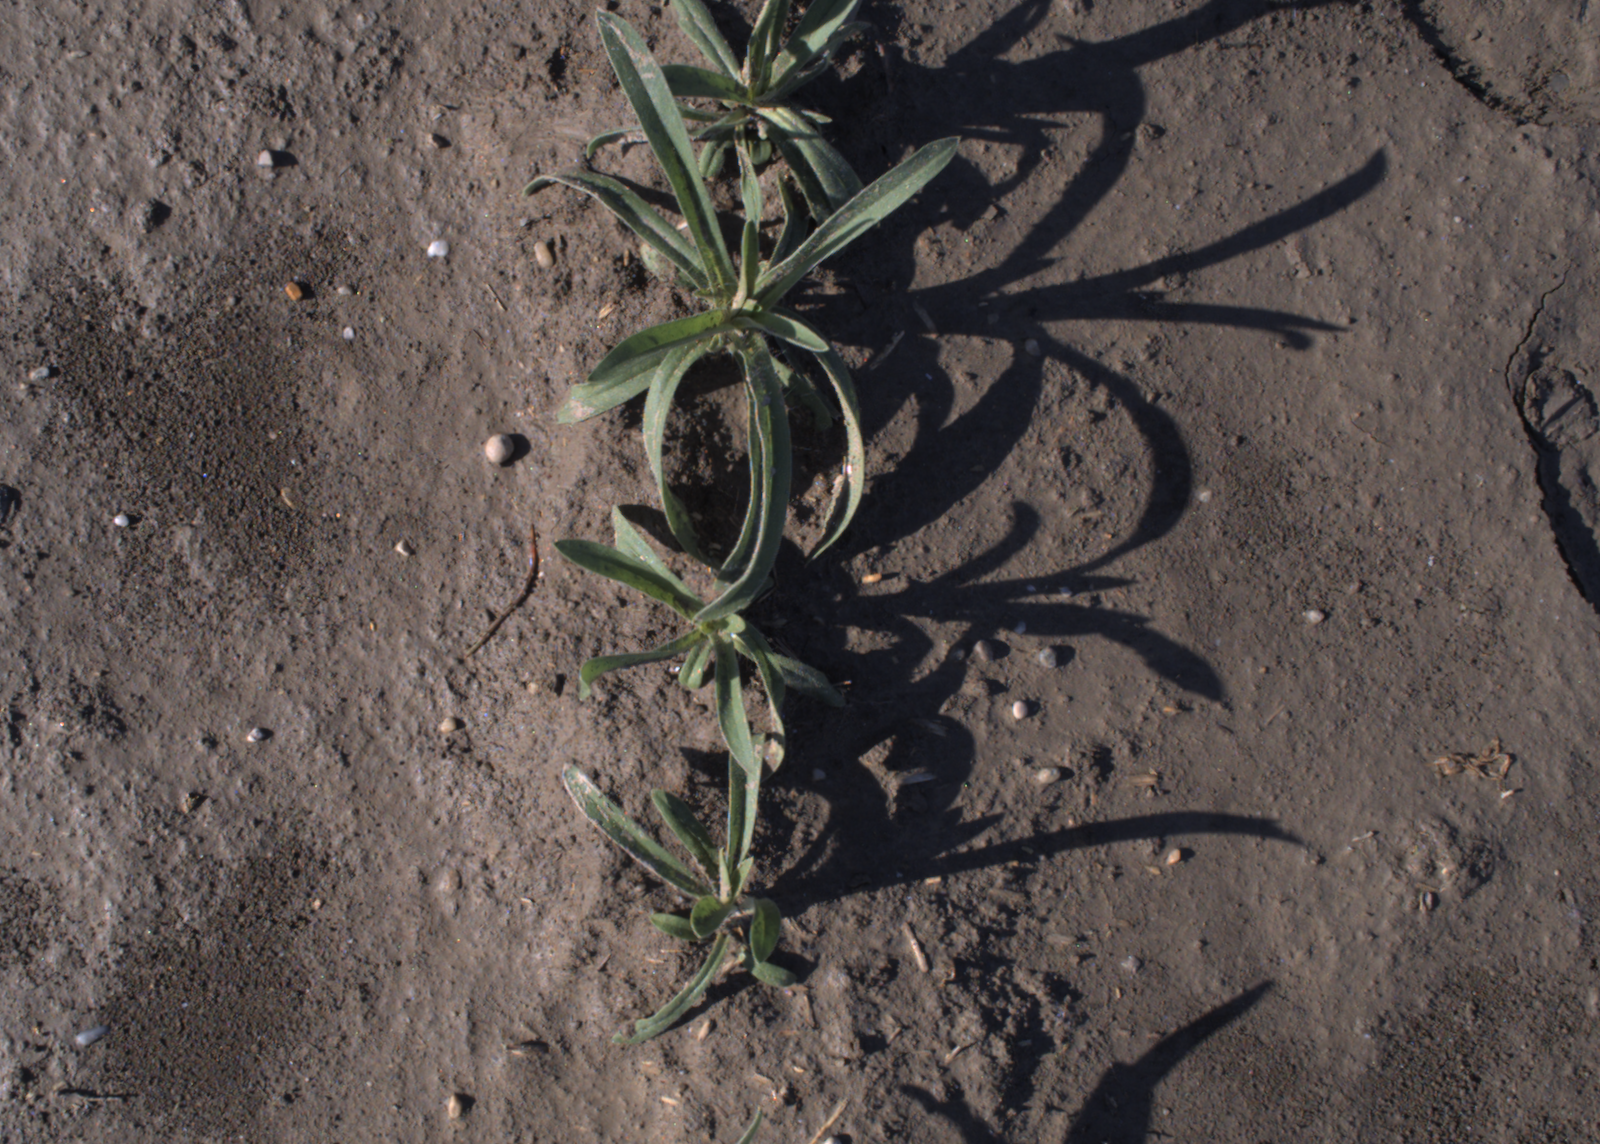
Capture date: 02.09.2020 09:15:19
Weather: sunny
Wind: medium
Seeding date: 21.07.2020
Plant canopy height (mm): 910